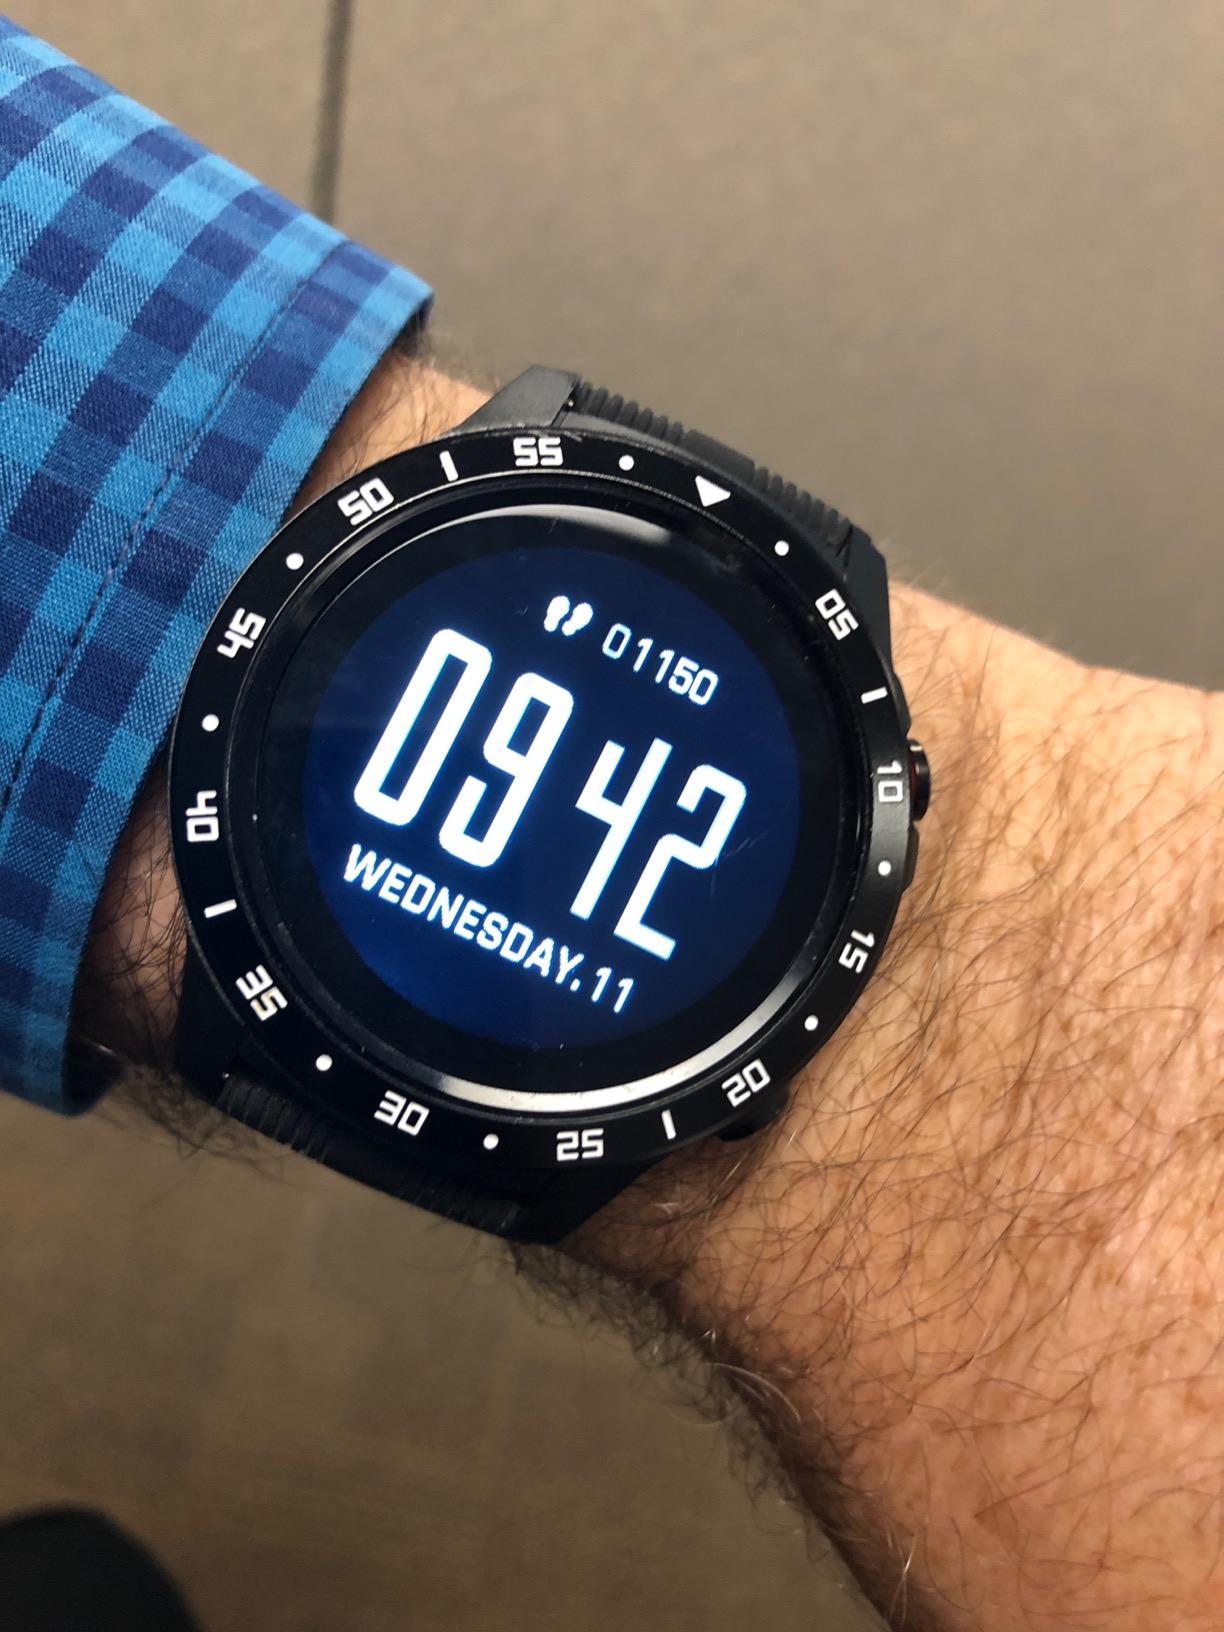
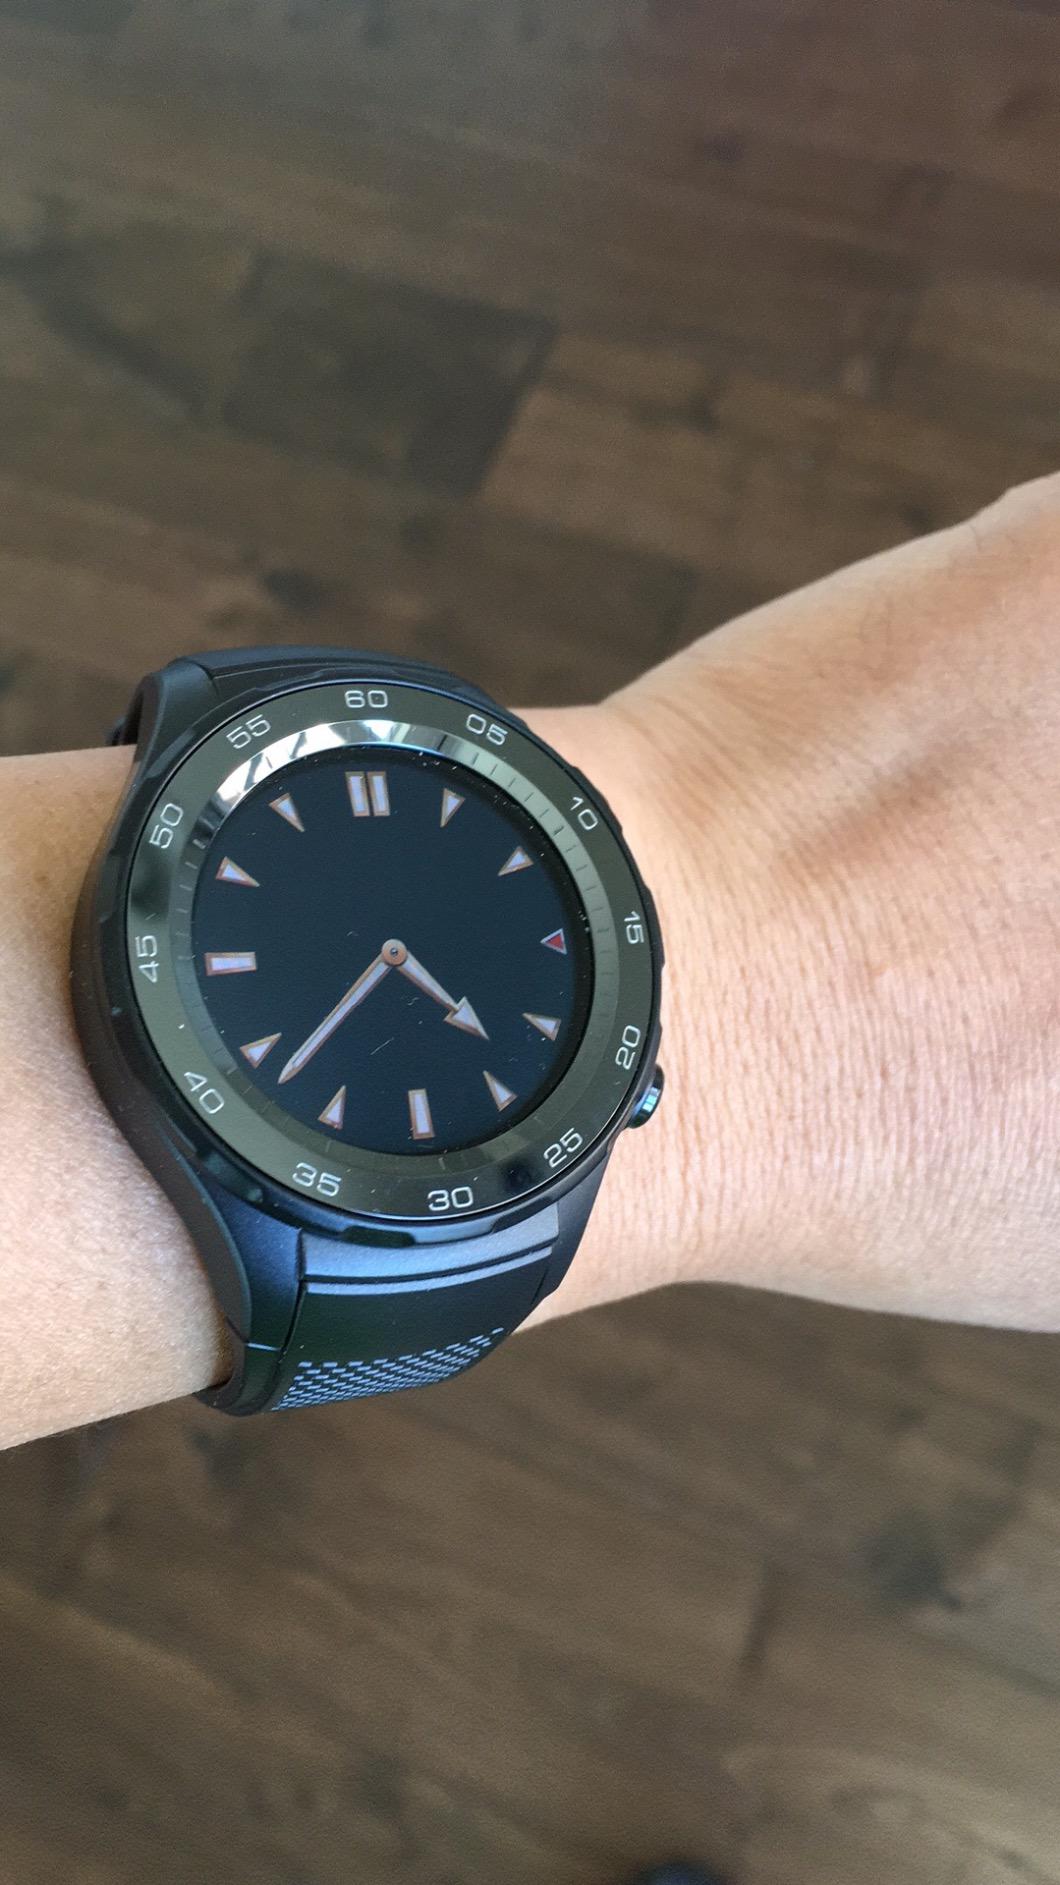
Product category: smartwatch
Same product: no